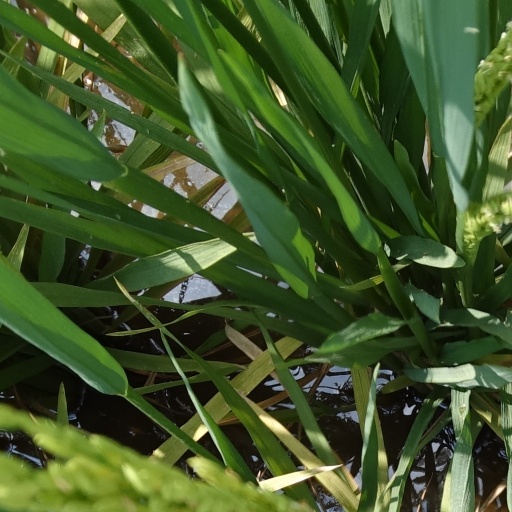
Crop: rice